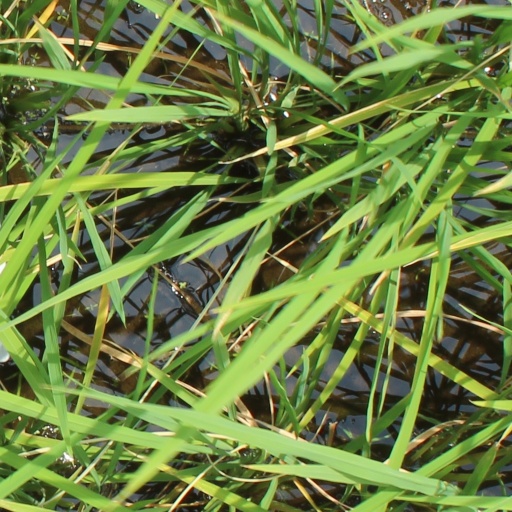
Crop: rice